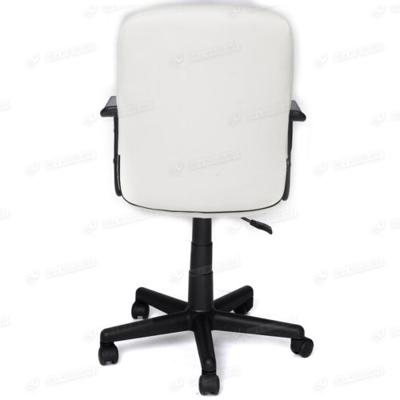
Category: chair